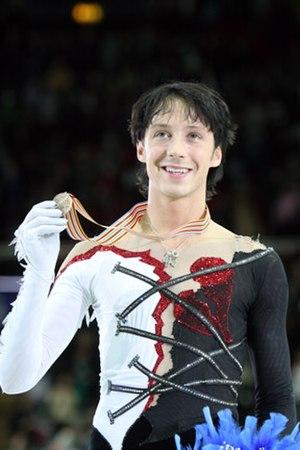
Skating with the Stars est une émission de télé-réalité, centrée sur le patinage artistique diffusée aux États-Unis sur ABC.
John Garvin "Johnny" Weir-Voronov, né le 2 juillet 1984 à Coatesville, est un patineur artistique et acteur américain. Il est triple champion des États-Unis entre 2004 et 2006 et il est médaillé de bronze aux championnats du monde 2008.
The Masked Singer est une émission de télévision dédiée à la compétition de chant type télé crochet. La série a été diffusée pour la première fois sur la Fox le 2 janvier 2019. Elle est basée sur le format sud-coréen King of Mask Singer.